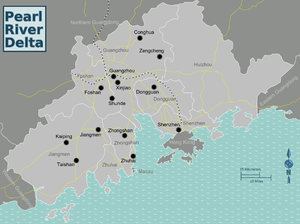
Taishan est une ville-district côtière de la province chinoise du Guangdong, placée sous la juridiction de la ville-préfecture de Jiangmen. On y parle le taishanais, dialecte du groupe de Siyi du cantonais. La capitale et ville principale est Taicheng.
Canton ou Guangzhou est la capitale de la province du Guangdong dans le sud de la Chine. Elle a le statut administratif de ville sous-provinciale de la République populaire de Chine.
Dafen est un village suburbain situé en banlieue de Shenzhen en Chine. Il est connu pour abriter des centaines d'ateliers de copie de tableaux anciens.
Le delta de la Rivière des Perles, est une plaine deltaïque située au centre du Guangdong, dans le sud de la Chine. Elle est formée par de nombreux cours d'eau, le plus important étant le Xijiang, et la Rivière des Perles proprement dite fait partie du delta.